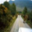
Label: road